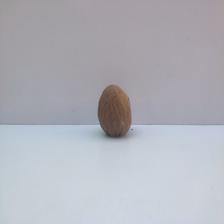
Size: Spoiled